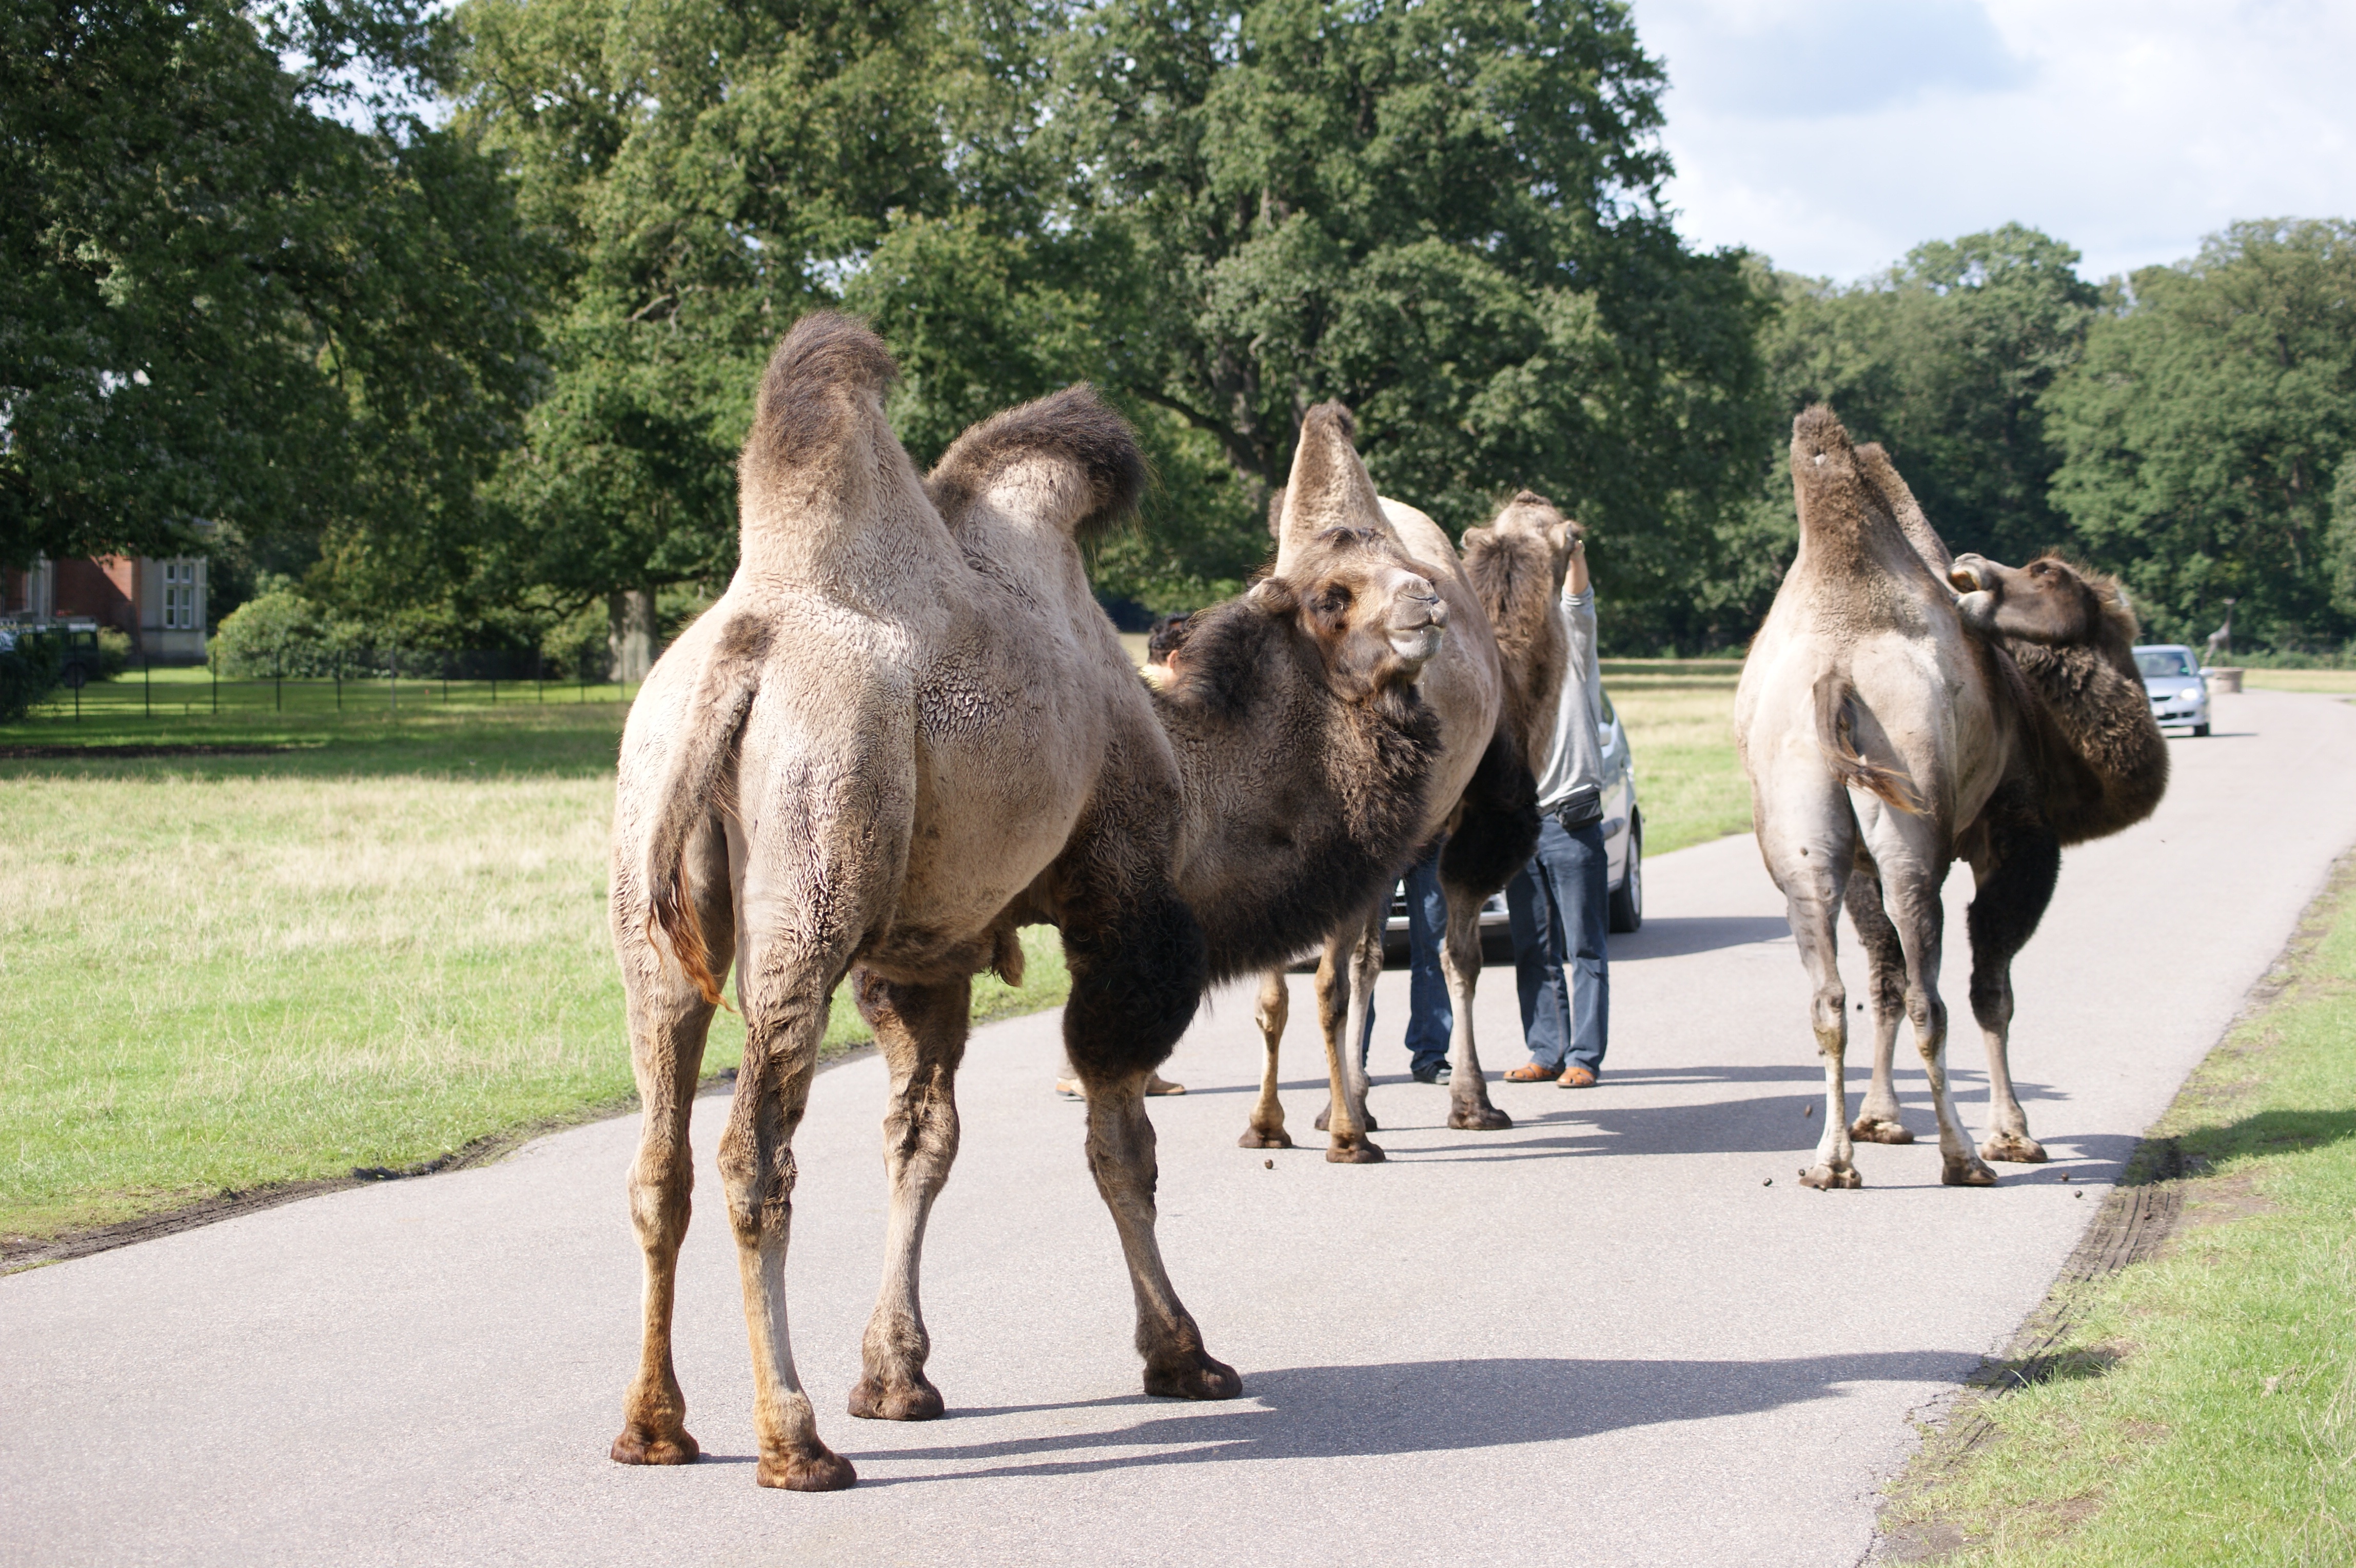
nature, wildlife, zoo, camel, park, mammal, fauna, animals, vertebrate, mare, way, pack animal, camel like mammal, arabian camel